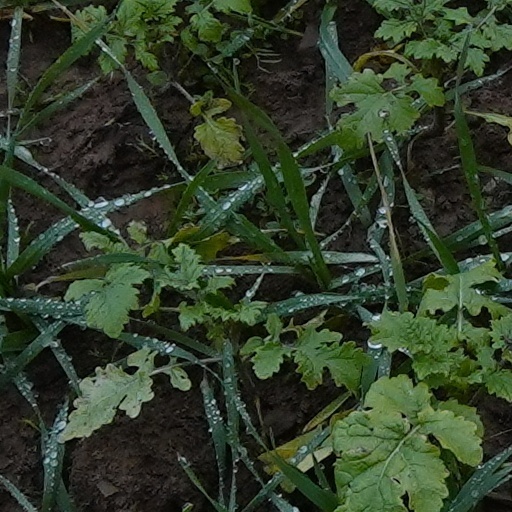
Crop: wheat